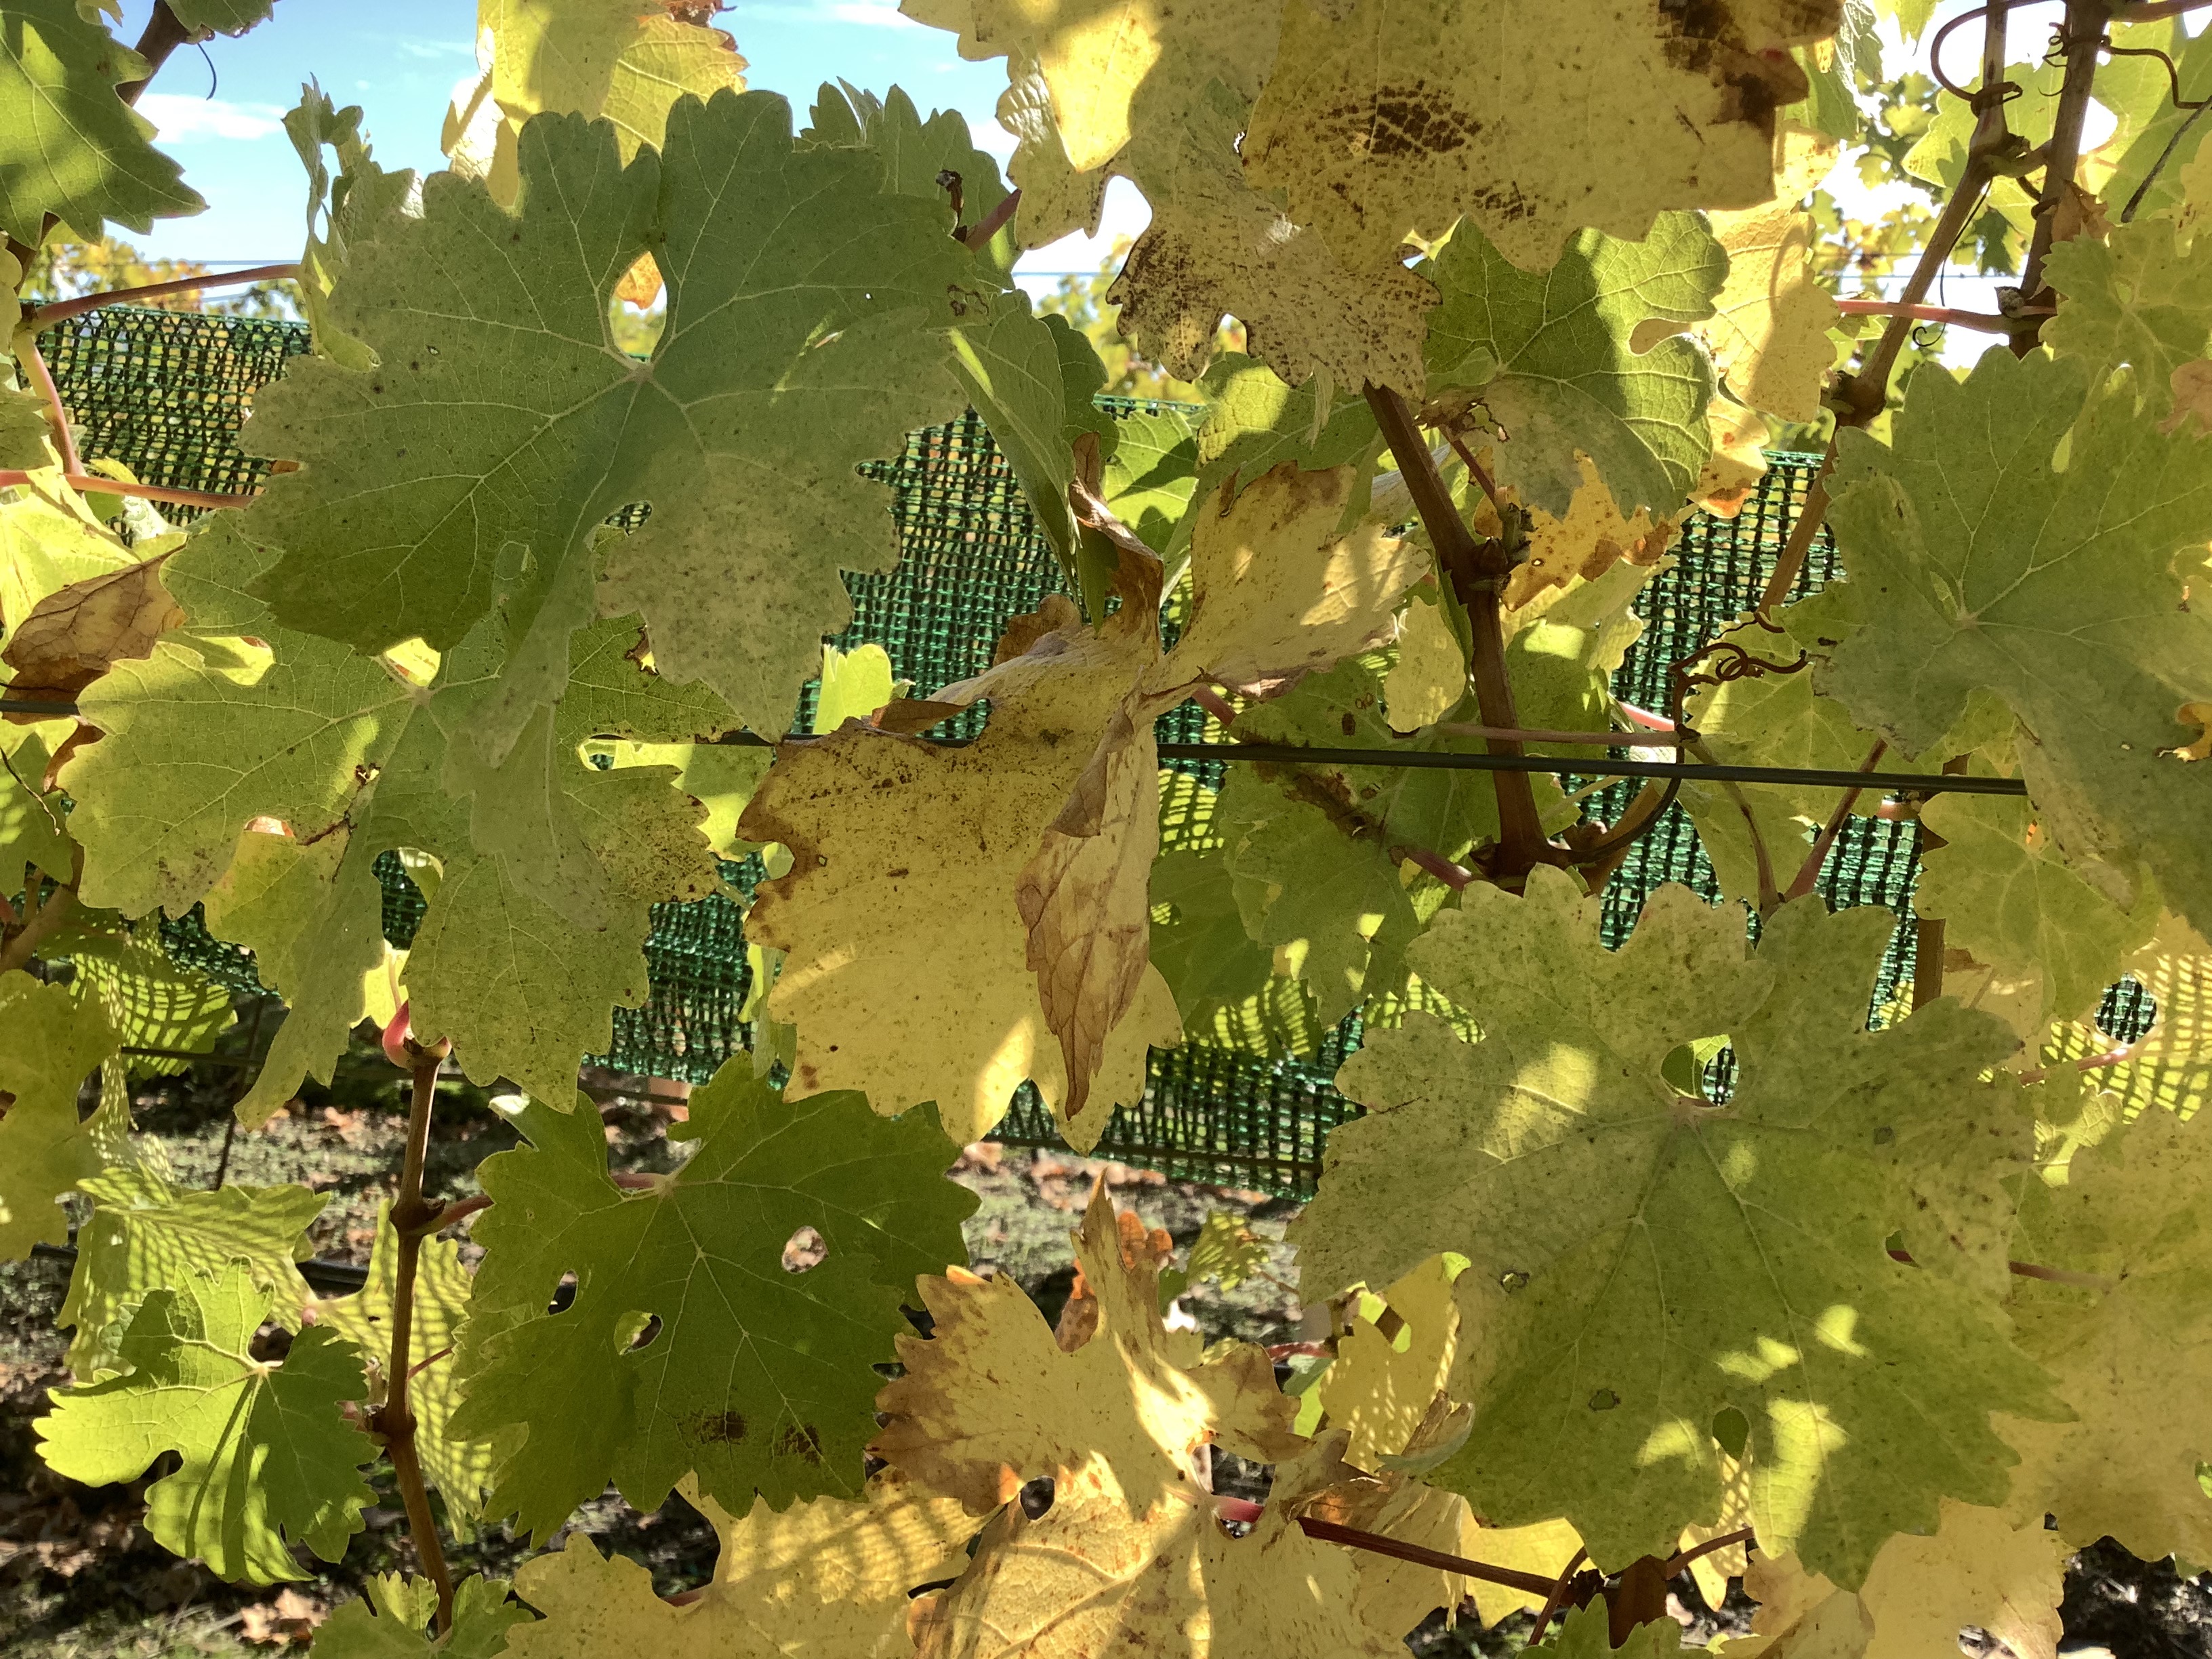
Label: No Virus